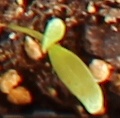
Label: Sugar beet